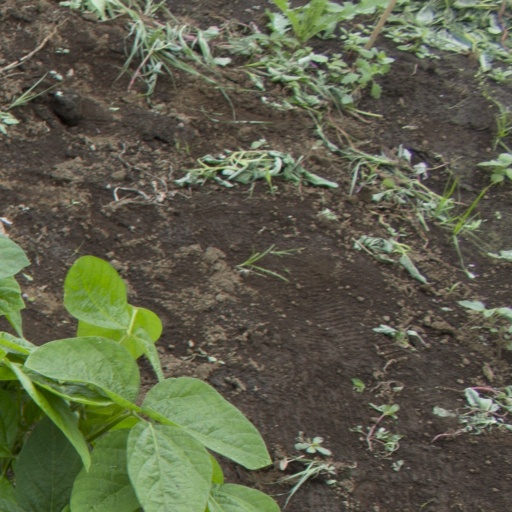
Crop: soybean